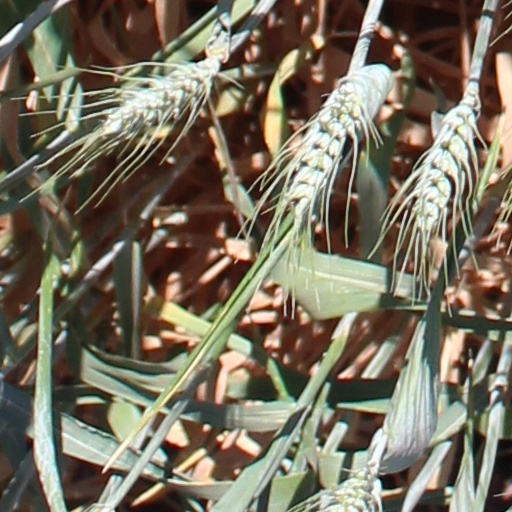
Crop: wheat